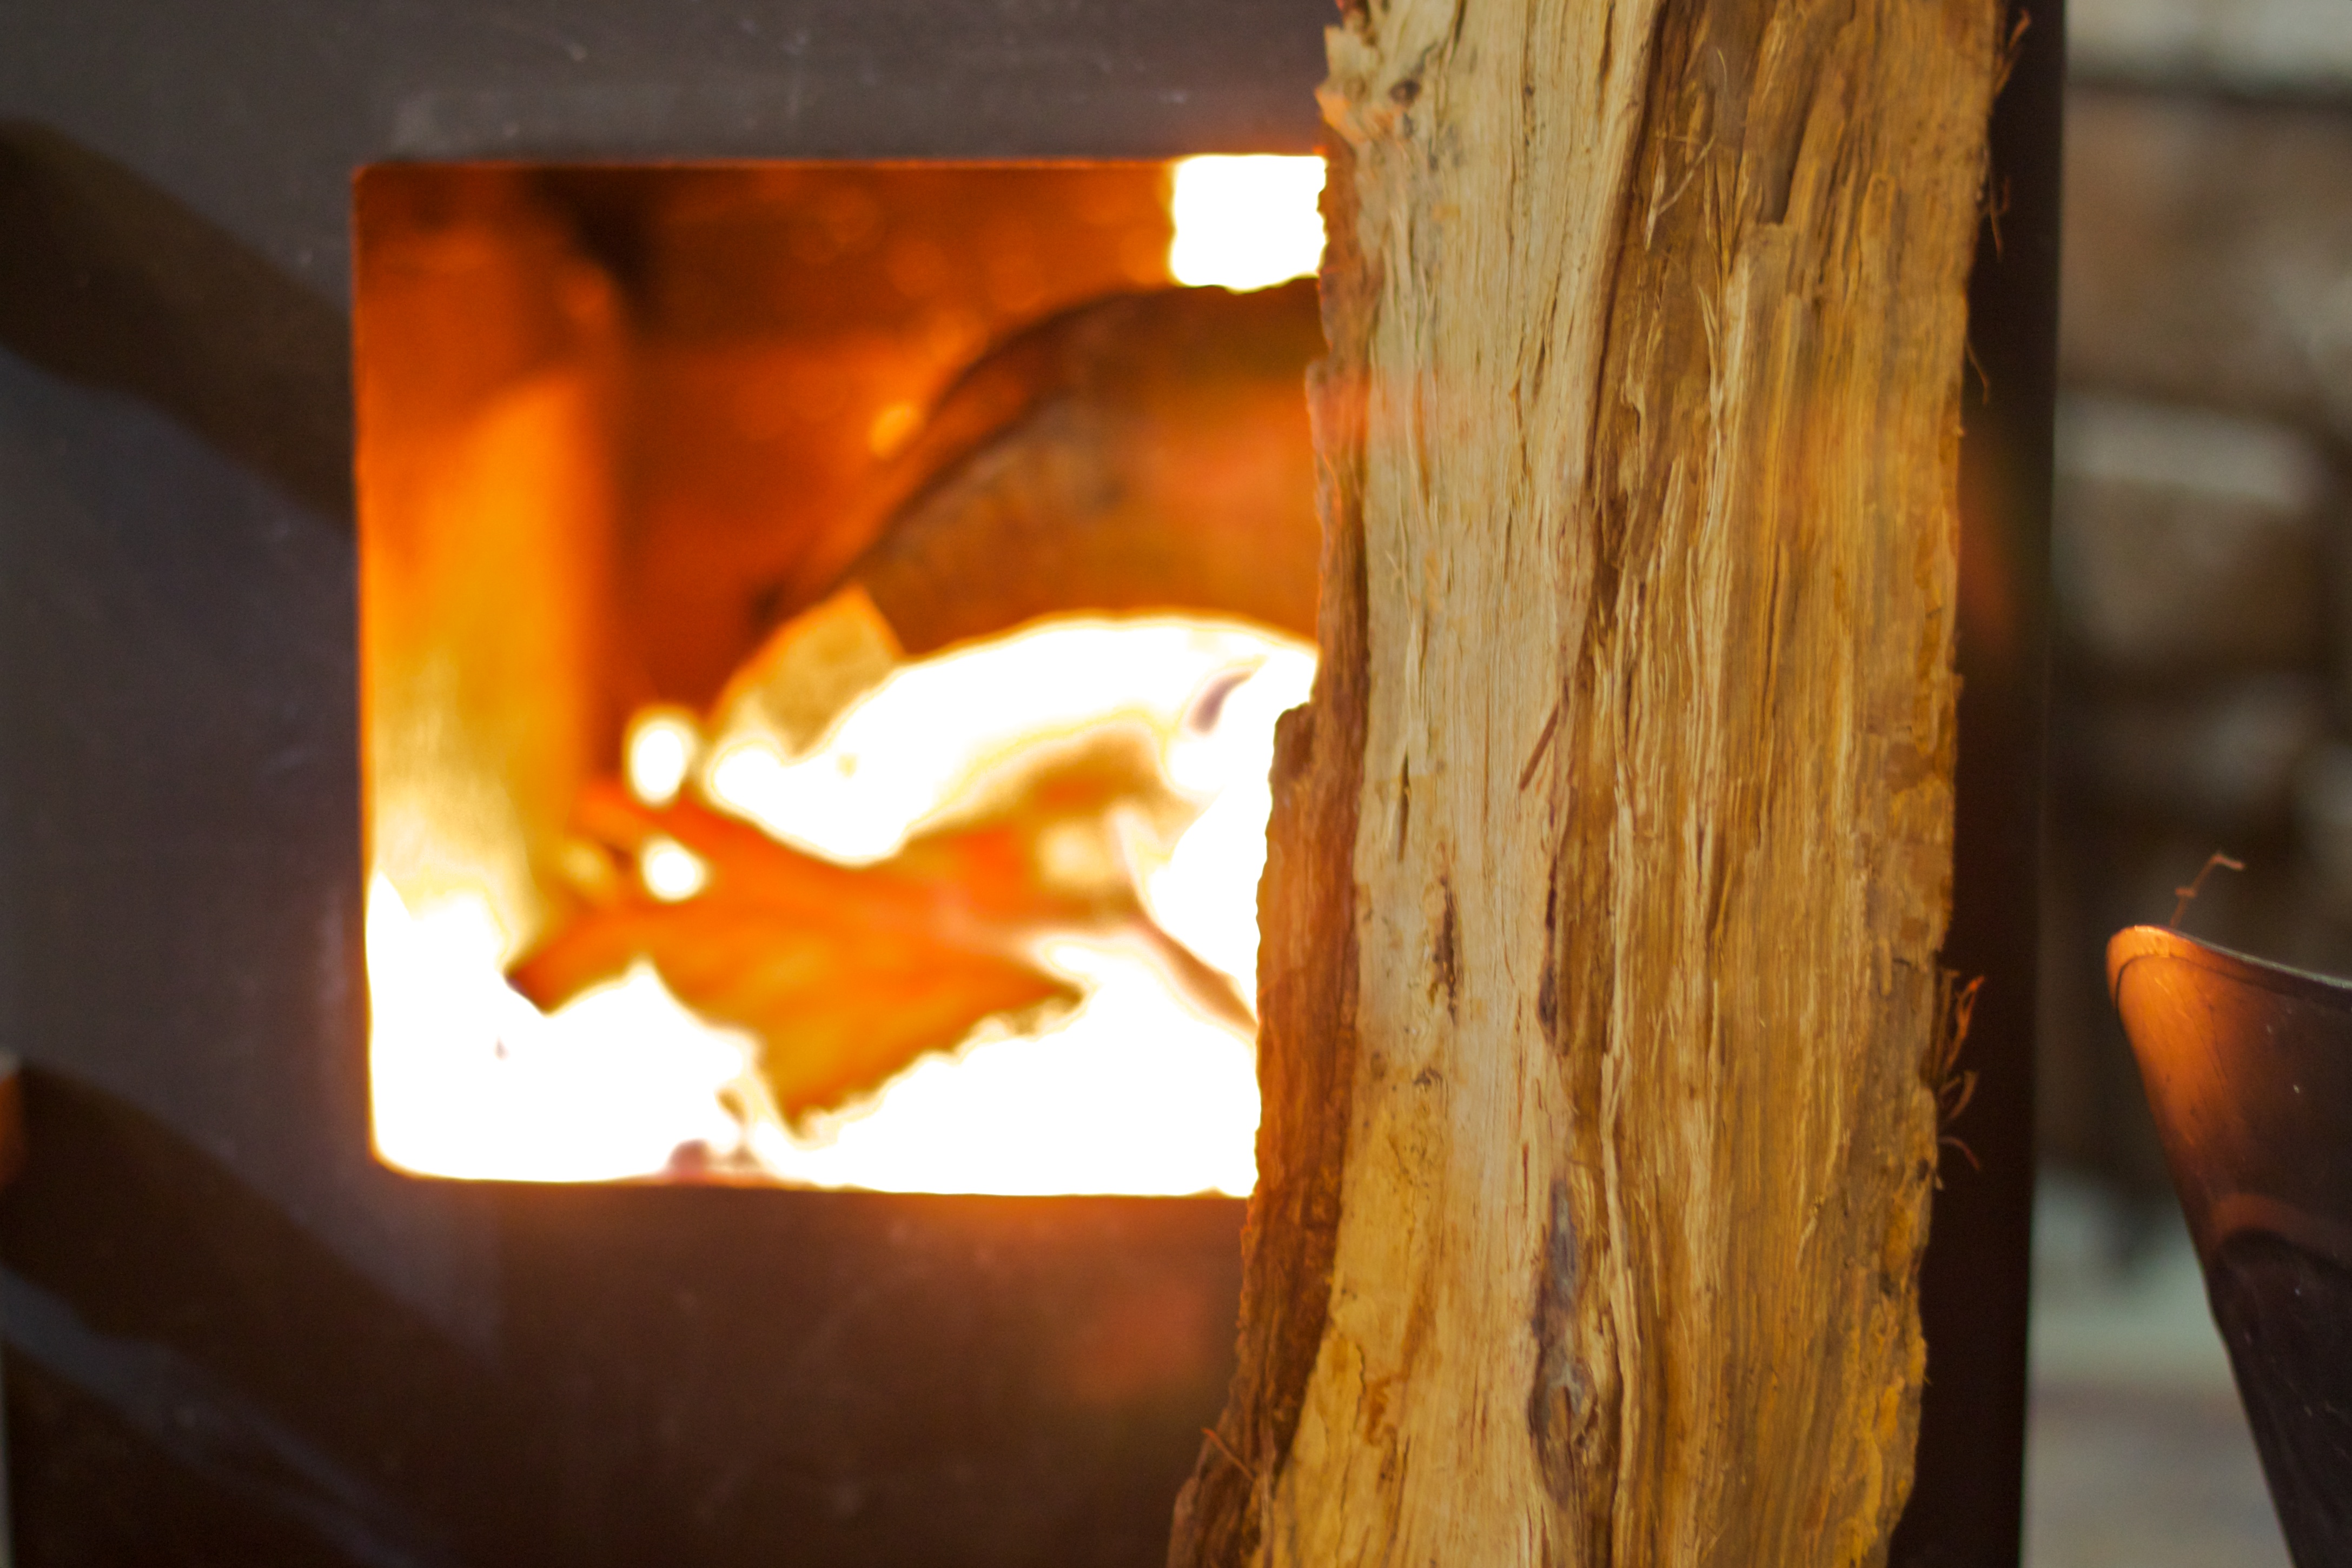
wood, color, flame, fire, lighting, carving, dailycreate, ds106tdc, macro photography, tdc13